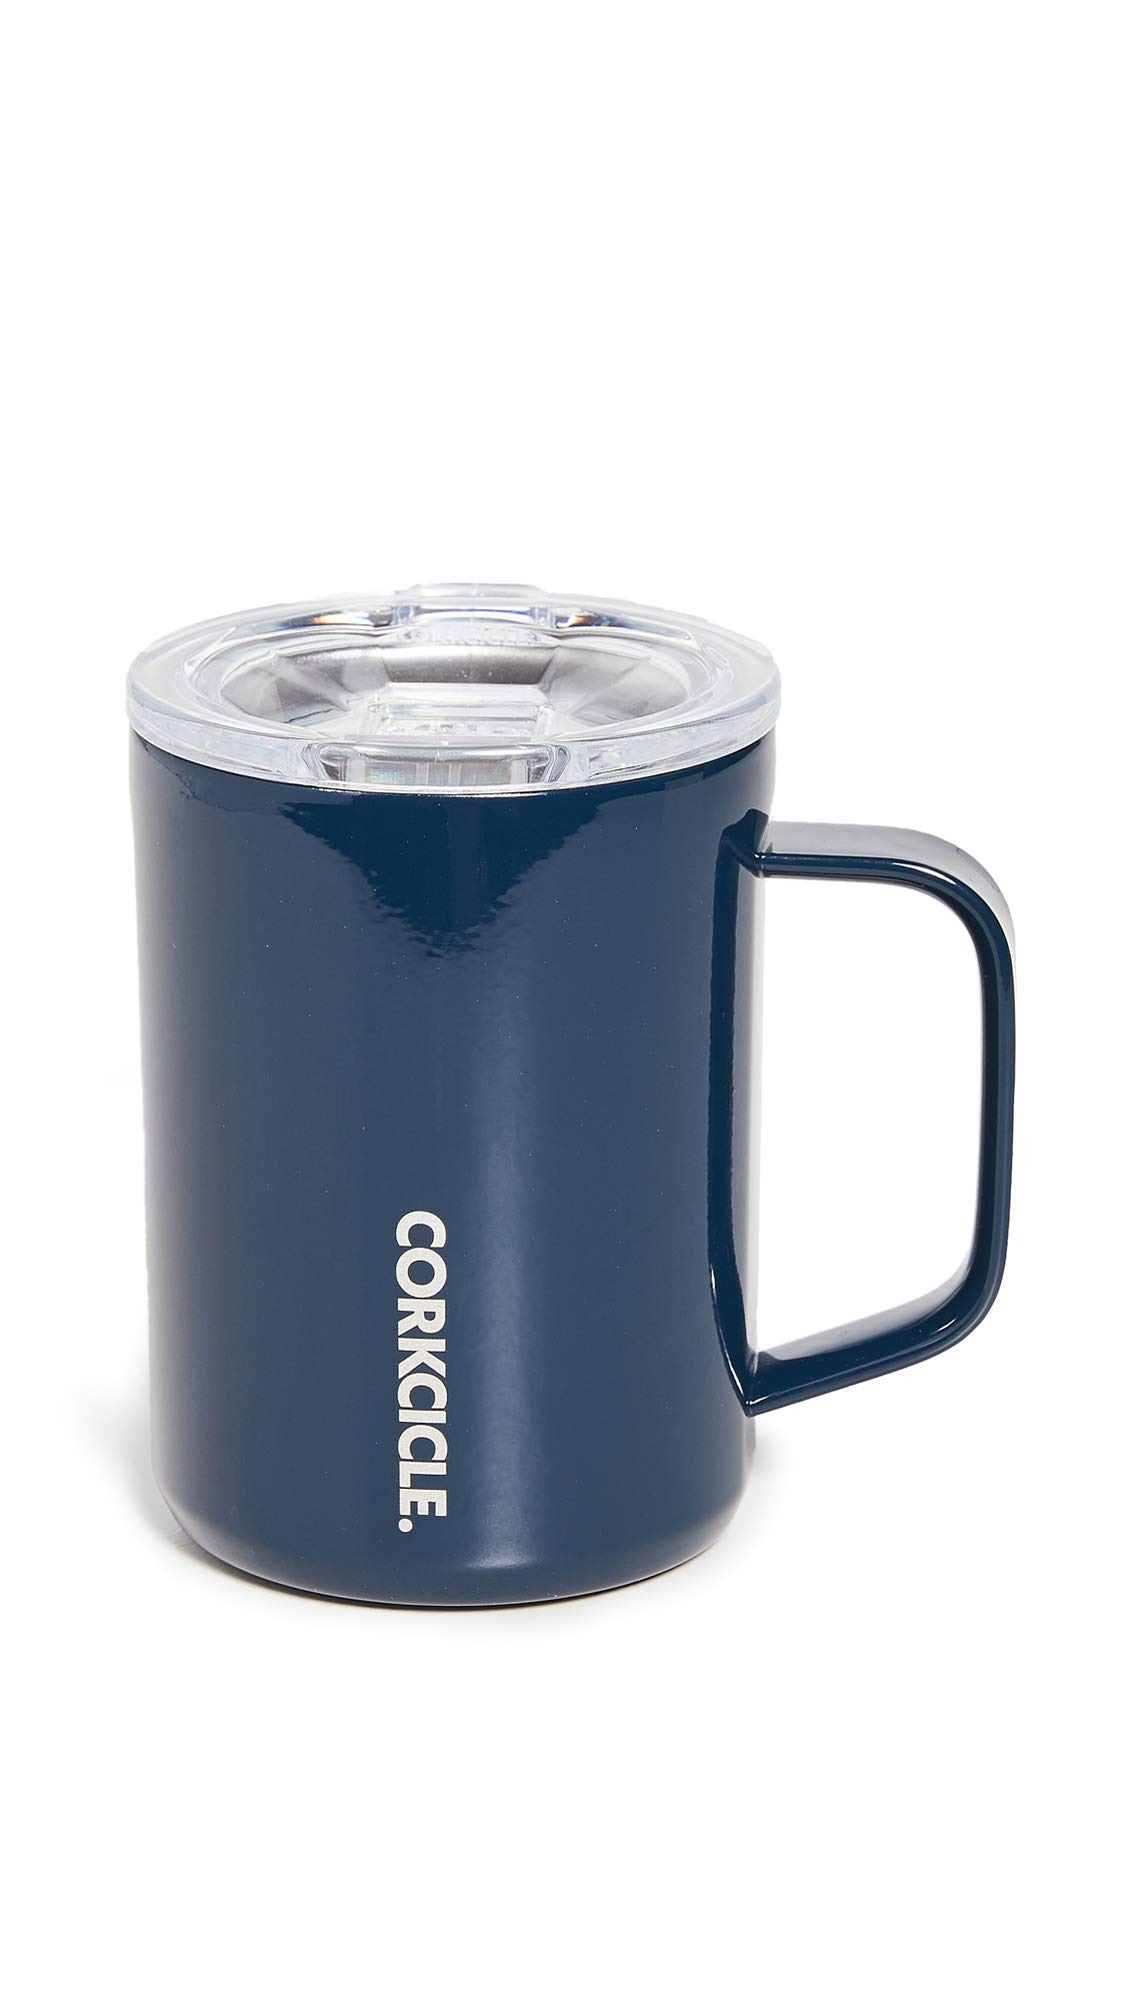
Item Name: Corkcicle. Gloss Navy Mug, 1 EA
Product Description: Lifestyle
Value: 1.0
Unit: Count

Price: 34.95